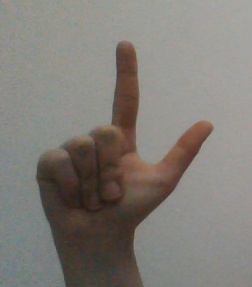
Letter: laam